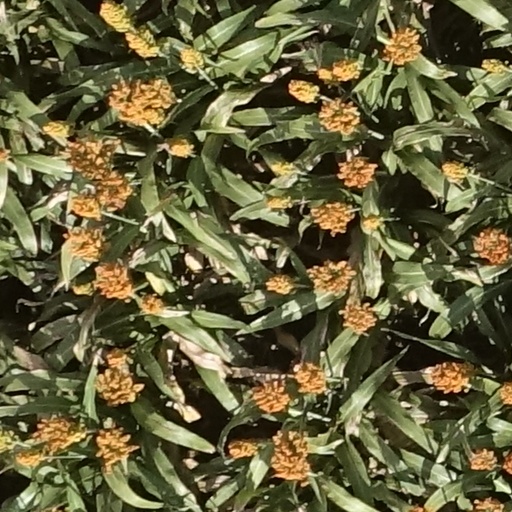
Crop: sorghum